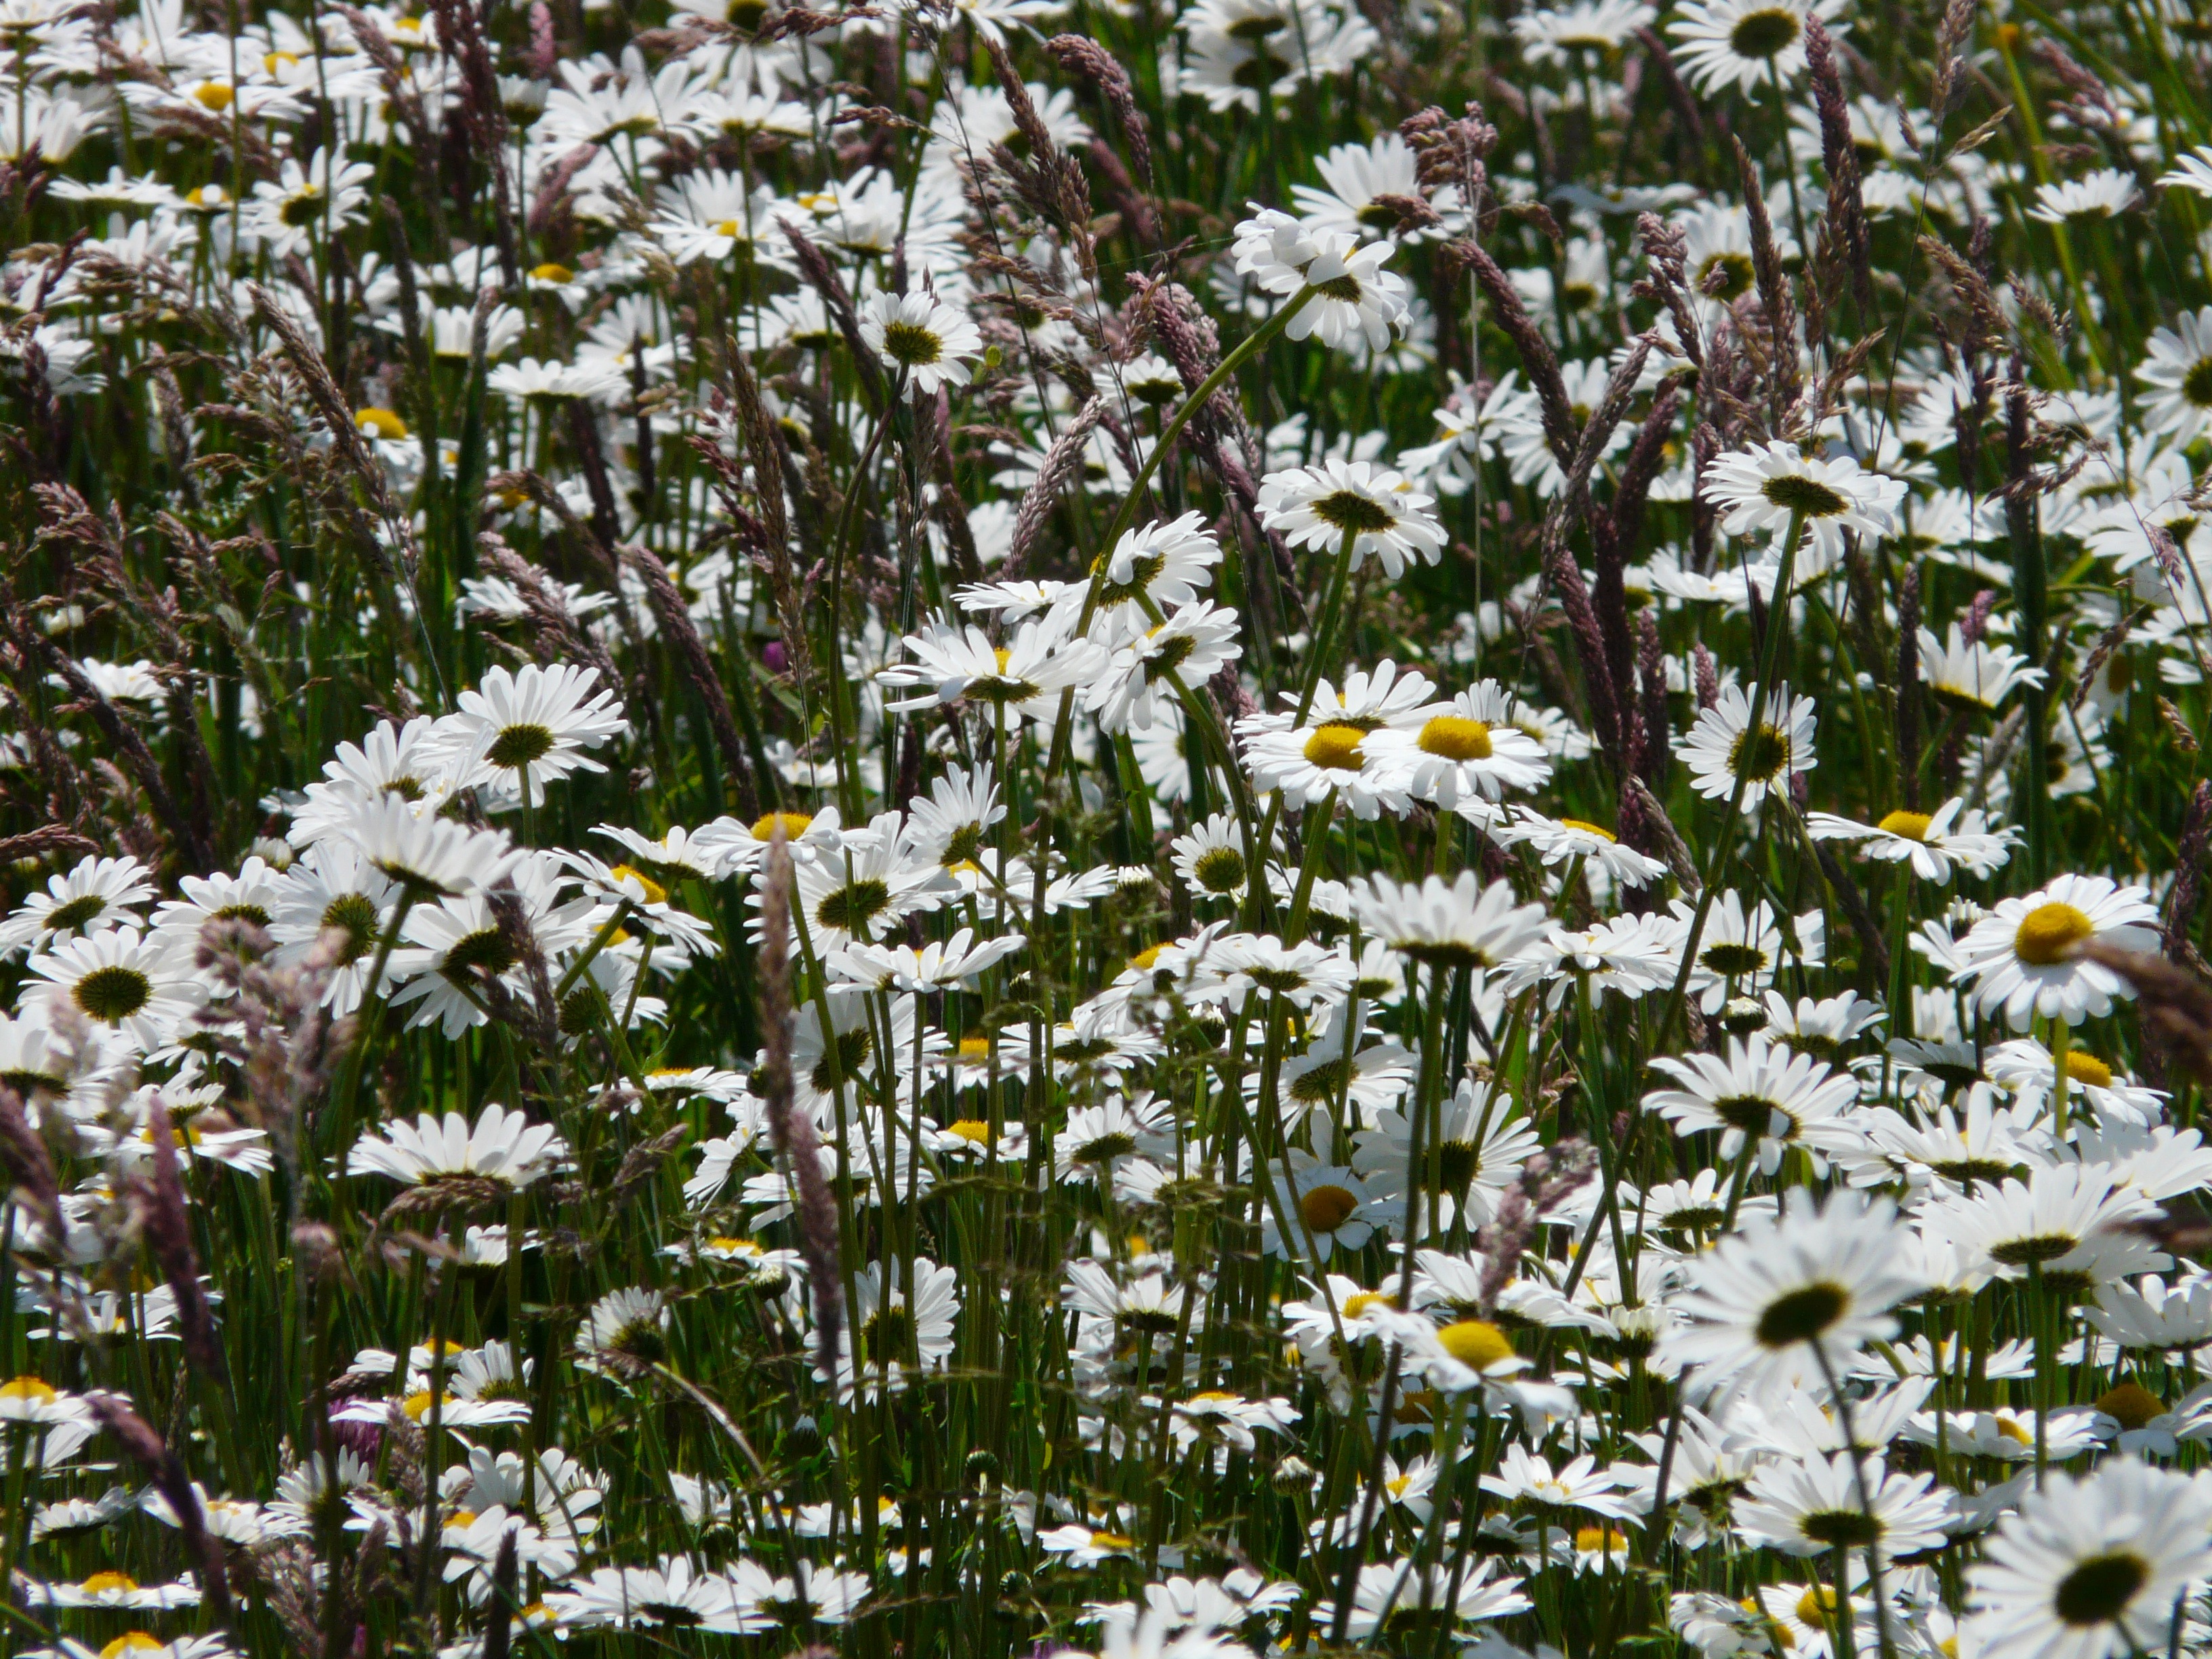
nature, blossom, plant, white, meadow, flower, bloom, summer, daisy, spring, herb, botany, garden, flora, wild flower, wildflower, wild flowers, asteraceae, daisies, habitat, marguerite, composites, garden plant, bl tenmeer, flowering plant, container plant, meadow margerite, daisy family, schnittblume, meadows margerite, wild flower meadow, leucanthemum, paid feverfew, leucanthemum vulgare, oxeye daisy, land plant, chamaemelum nobile, marguerite daisy, tanacetum parthenium